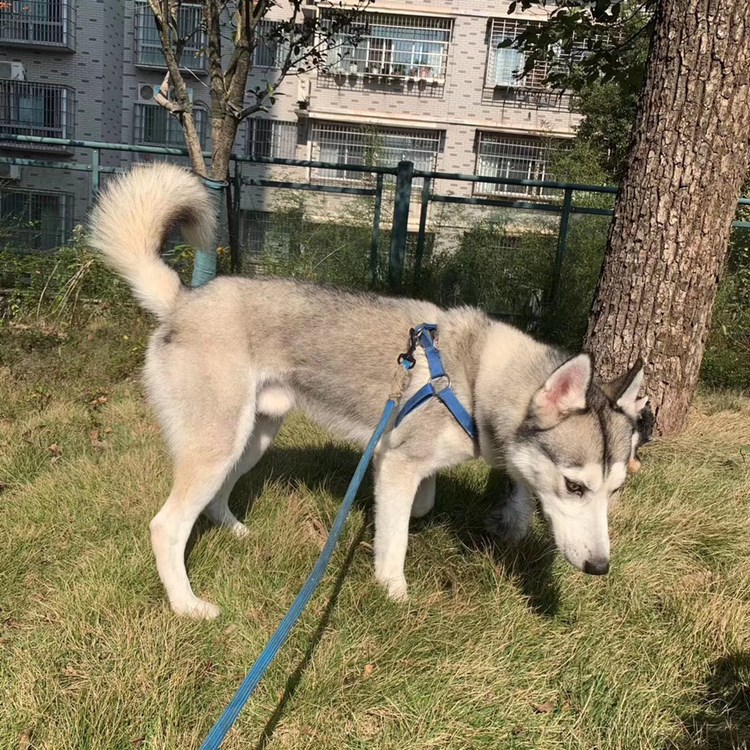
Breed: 1160-n000003-Siberian_husky